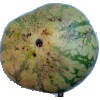
Label: Watermelon 1